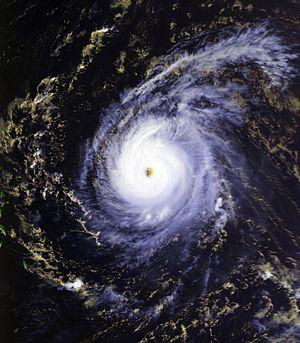
La saison cyclonique 1996 dans l'océan Atlantique nord débute officiellement le 1ᵉʳ juin 1996 et se finit le 30 novembre 1996. Ces dates conventionnelles délimitent la période durant laquelle il est le plus probable qu'un cyclone tropical se forme. Cette saison préfère respecter cette convention plutôt que les moyennes climatologiques. Elle commence avec Arthur qui se forme le 17 juin. Marco se dissipe le 26 novembre. La saison est particulièrement active. La première explication peut venir de l’oscillation atlantique multidécennale, qui a basculé en phase positive l'année dernière. Même si les anomalies retombent un peu en 1996 et 1997, elles sont néanmoins restées positives et bien présentes. De plus, un événement La Niña a persisté jusqu'au printemps, mais ses conséquences se sont propagés jusqu'à l'été. L'activité de la saison est particulièrement visible avec le nombre d'ouragans majeurs. Il s'en est formé six, à comparer aux 8 enregistrés en 1950, l'un des rares records qui tient toujours face à 2005.